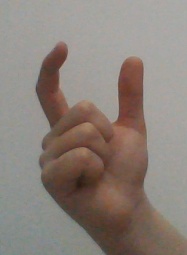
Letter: nun